Eraines

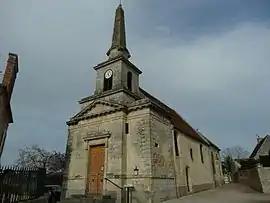
The church in Eraines

Eraines is a commune in the Calvados department in the Normandy region in northwestern France.